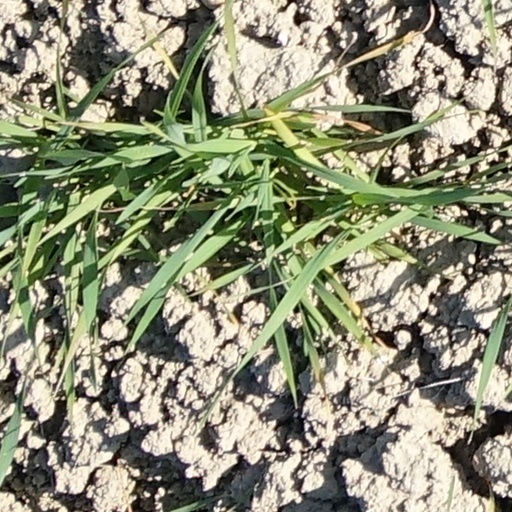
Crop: wheat